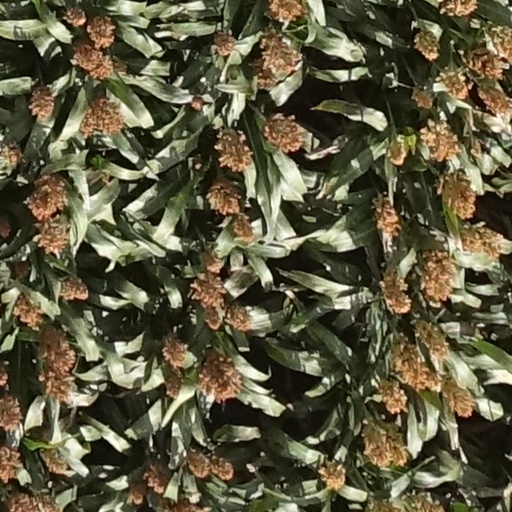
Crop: sorghum